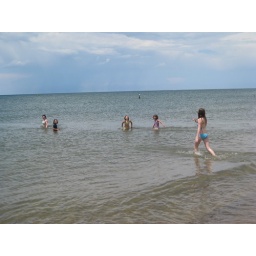
girls in lake michigan